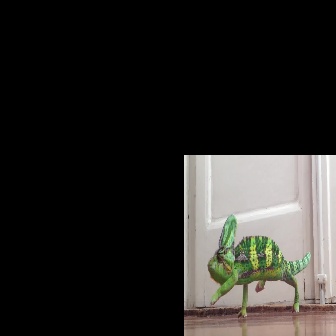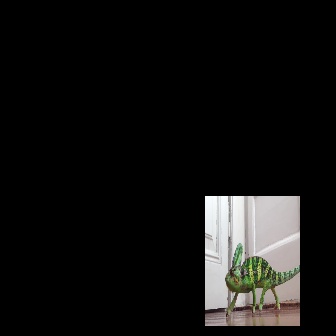
  Please identify the target specified by the bounding box [206,213,311,318] in the first image and locate it in the second image. Return the coordinates in [x_min,y_min,x_max,y_max] format.
Answer: [224,242,300,317]